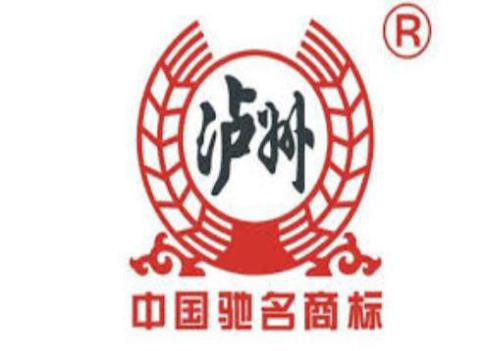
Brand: luzhoulaojiao-1
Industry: Food